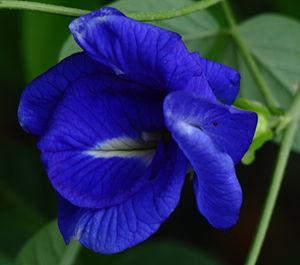
Clitoria ternatea, ou pois bleu, est une espèce de plantes appartenant à la famille des Fabaceae.